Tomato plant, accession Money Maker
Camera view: tilt-top (135 deg); turntable rotation: 90 degrees
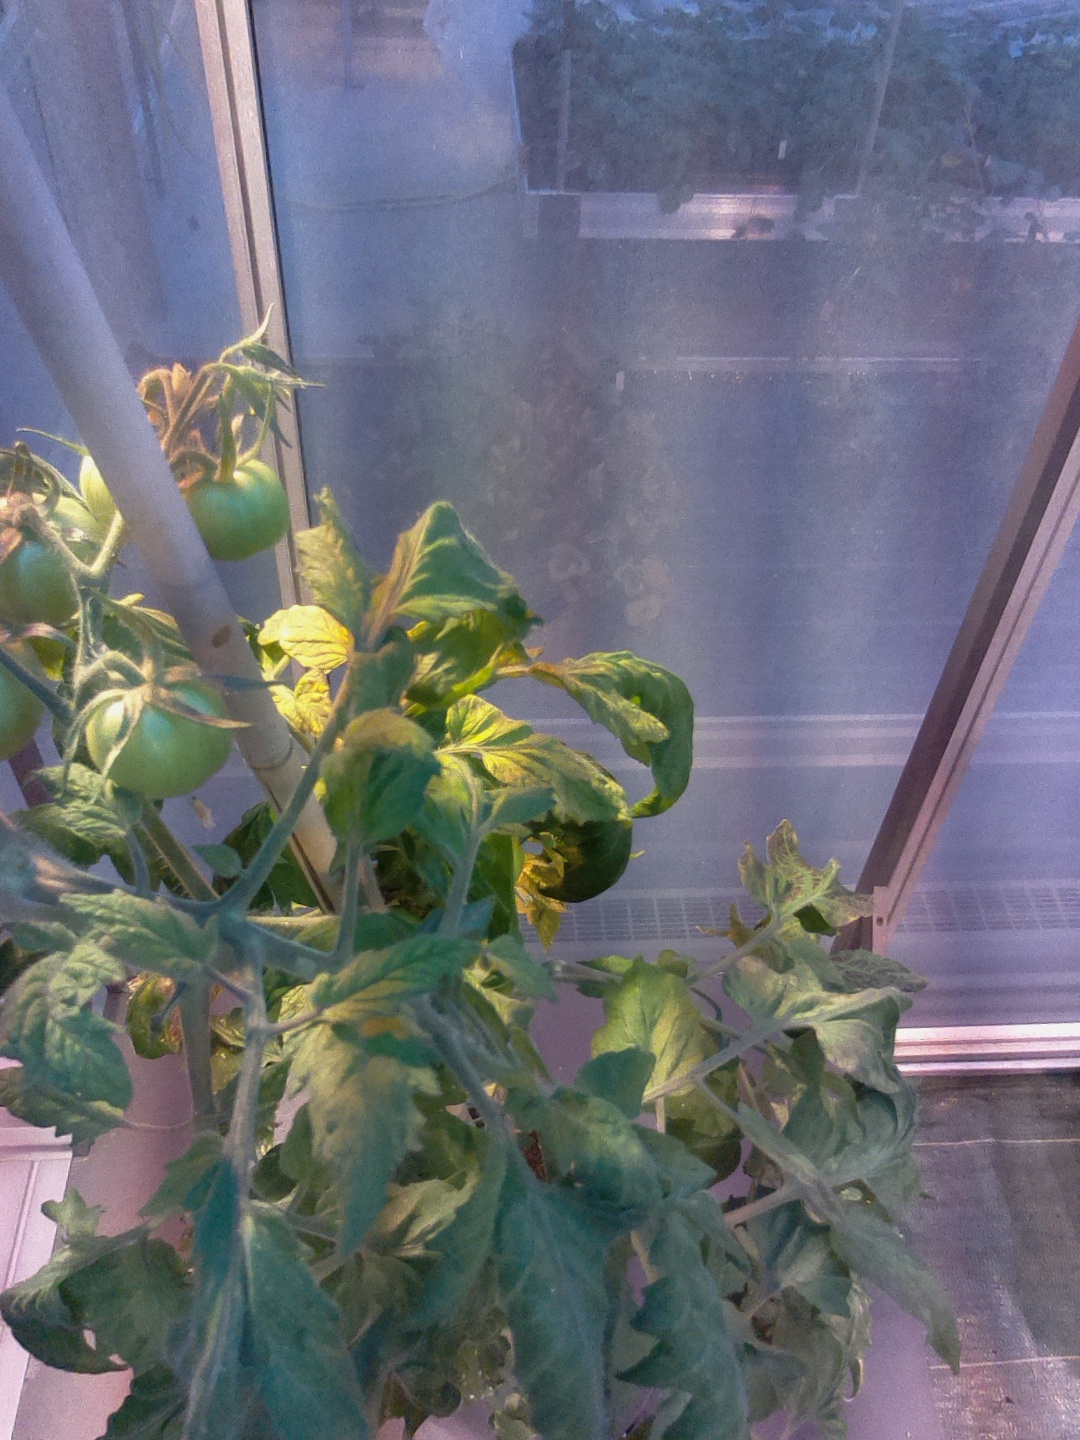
BBCH growth stage 75: 50%-60% of final fruit size